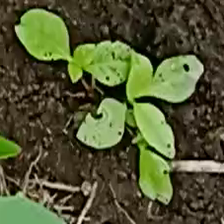
Weed species: Lamber_Quarter_plant(Chenopodium )